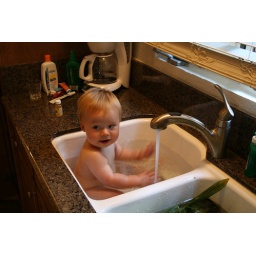
Streeter gets a bath in the cabin's kitchen sink